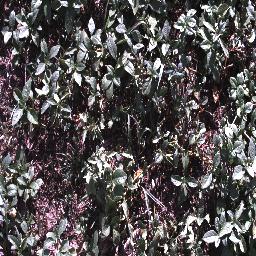
Label: negative